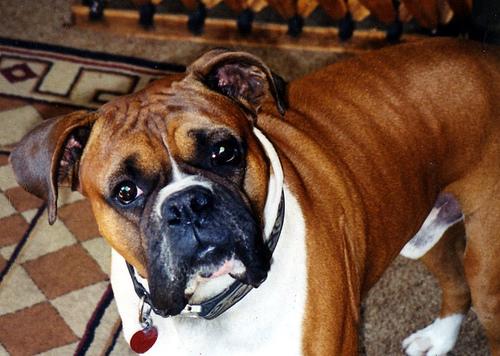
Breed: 225-n000082-boxer